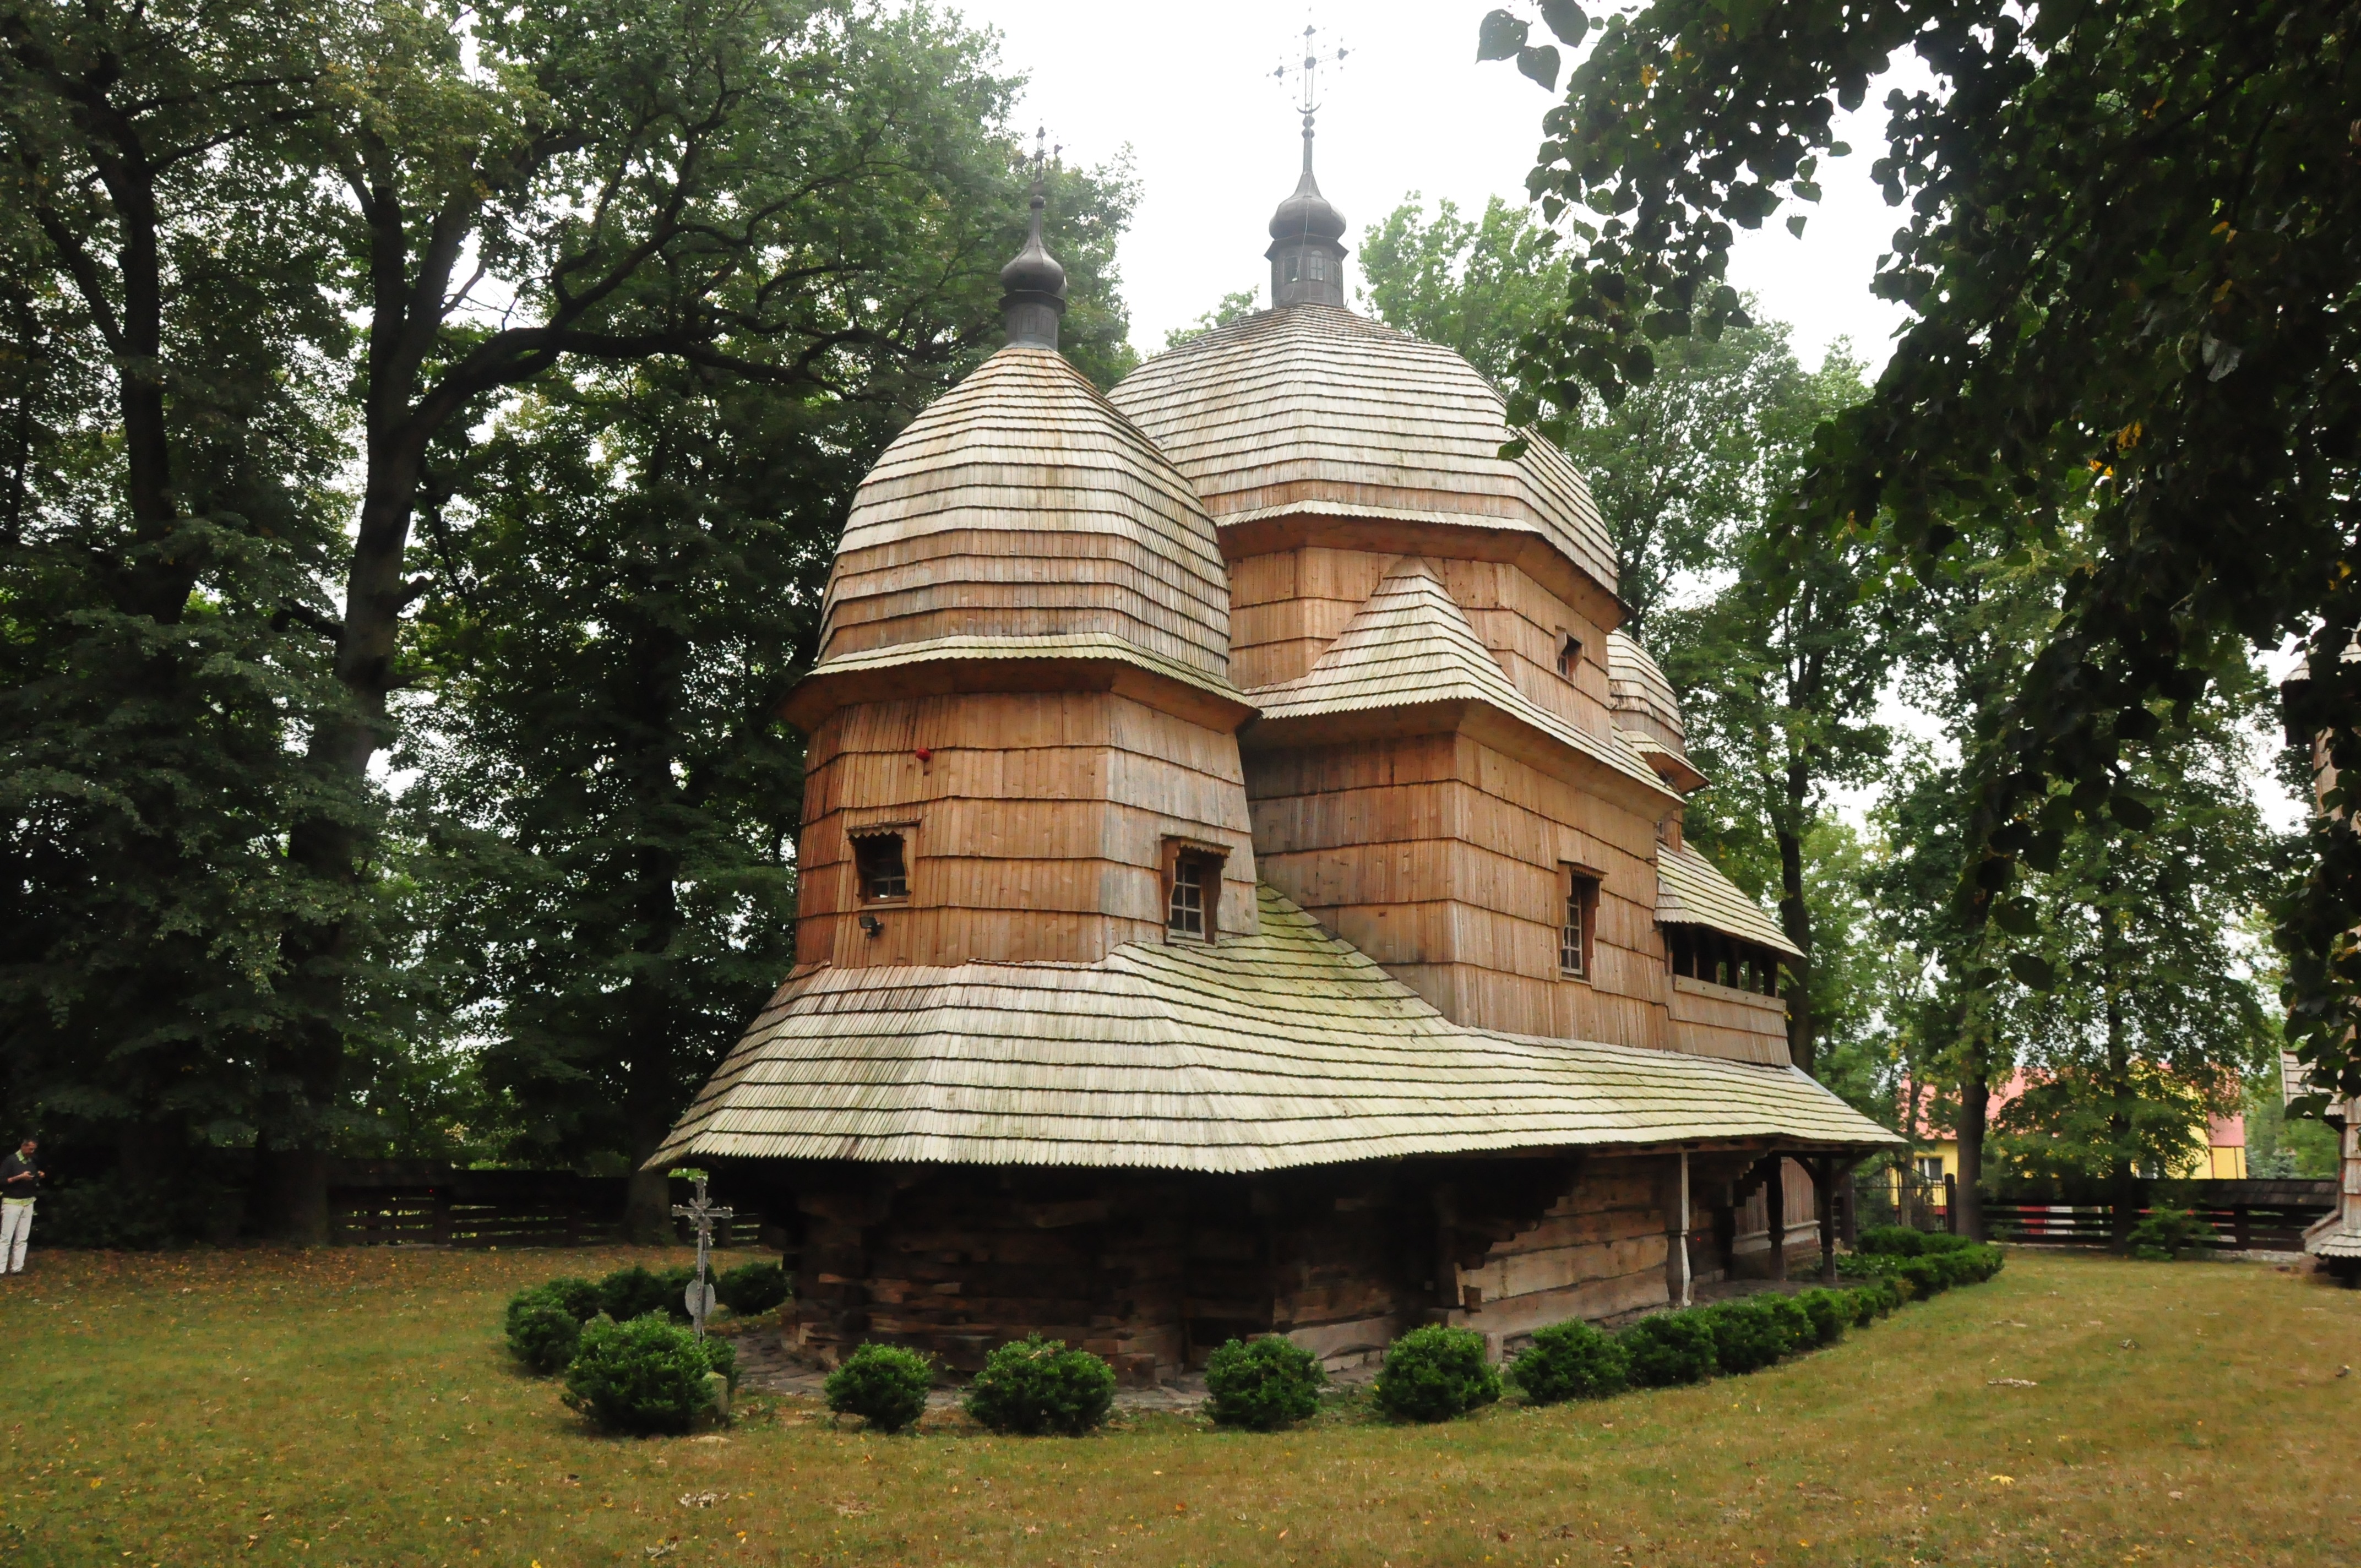
architecture, building, rustic, place of worship, temple, poland, shrine, unesco, estate, archaeological site, old orthodox church